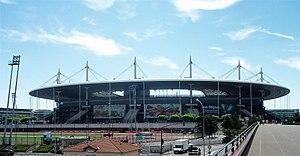
Les Jeux olympiques d'été de 2024, officiellement appelés les Jeux de la XXXIIIᵉ olympiade de l'ère moderne, seront célébrés en 2024 à Paris, en France, officiellement désignée lors de la 131ᵉ session du CIO à Lima, au Pérou, le 13 septembre 2017. Les villes de Hambourg, Rome, et Budapest étaient également en lice jusqu'à leurs retraits, respectivement les 29 novembre 2015, 11 octobre 2016 et 22 février 2017 ; et la ville de Los Angeles est désignée pour organiser les Jeux olympiques de 2028, conformément à l'accord trouvé avec le CIO, le 31 juillet 2017. Après Londres, Paris devient la deuxième ville à célébrer les Jeux olympiques d'été pour la troisième fois, à cent ans d'écart, avant que ce ne soit le tour de Los Angeles.
Le Stade de France est le plus grand stade français avec 80 698 places en configuration football/rugby. Il se situe dans le quartier de la Plaine Saint-Denis à Saint-Denis, dans la proche banlieue nord de Paris. Il est l'œuvre de quatre architectes : Michel Macary, Aymeric Zublena, Michel Regembal et Claude Costantini. L'architecture de ce stade s'inspire du Worldport de la compagnie aérienne américaine Pan Am qui se situait à l'aéroport international John-F.-Kennedy de New York.
La finale du championnat de France de rugby à XV 2018-2019 se déroule le samedi 15 juin 2019 au Stade de France à Saint-Denis. Les deux premiers de la phase régulière, le Stade toulousain et l'ASM Clermont, se retrouvent en finale.